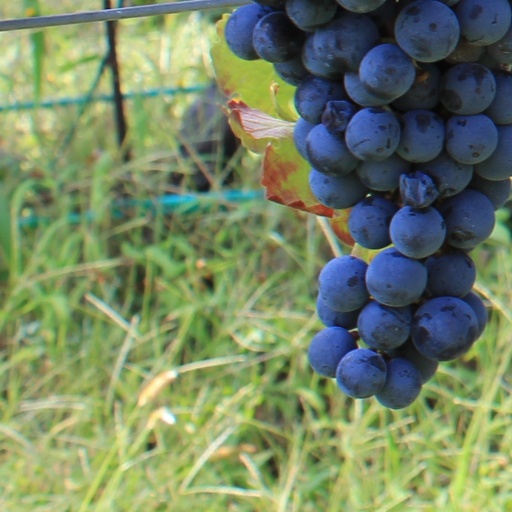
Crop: grape